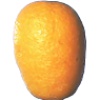
Label: kumquats